Jessica Walter

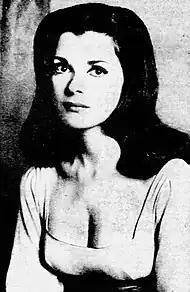
Walter in 1965

Walter began her acting career on stage, winning a Clarence Derwent Award in 1963 for Outstanding Debut Broadway Performance in "Photo Finish" by Peter Ustinov. She soon moved to television, and played Julie Muranoon on the television series, "Love of Life". While appearing on "Love of Life" from 1962 to 1965, she also acted on many other popular television series, including "Naked City", "East Side/West Side", "Ben Casey", "Route 66", "The Doctors and the Nurses", "The Rogues", and "The Defenders". Among those series is Walter's role as Lorna Richmond on "The Ordeal of Mrs. Snow" episode of "The Alfred Hitchcock Hour" (April 14, 1964), and a supporting role as William Shatner's wife on the legal drama "For the People" (1965).